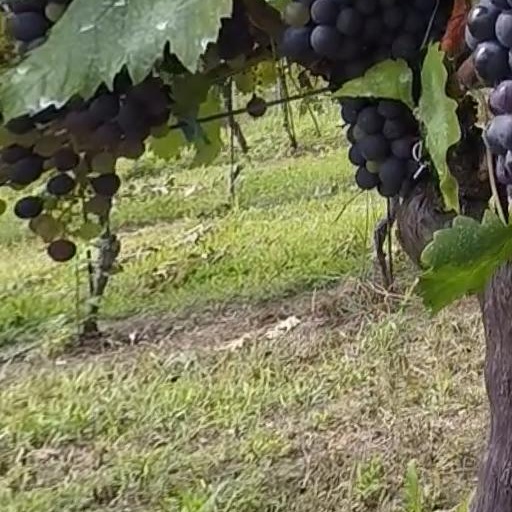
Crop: grape